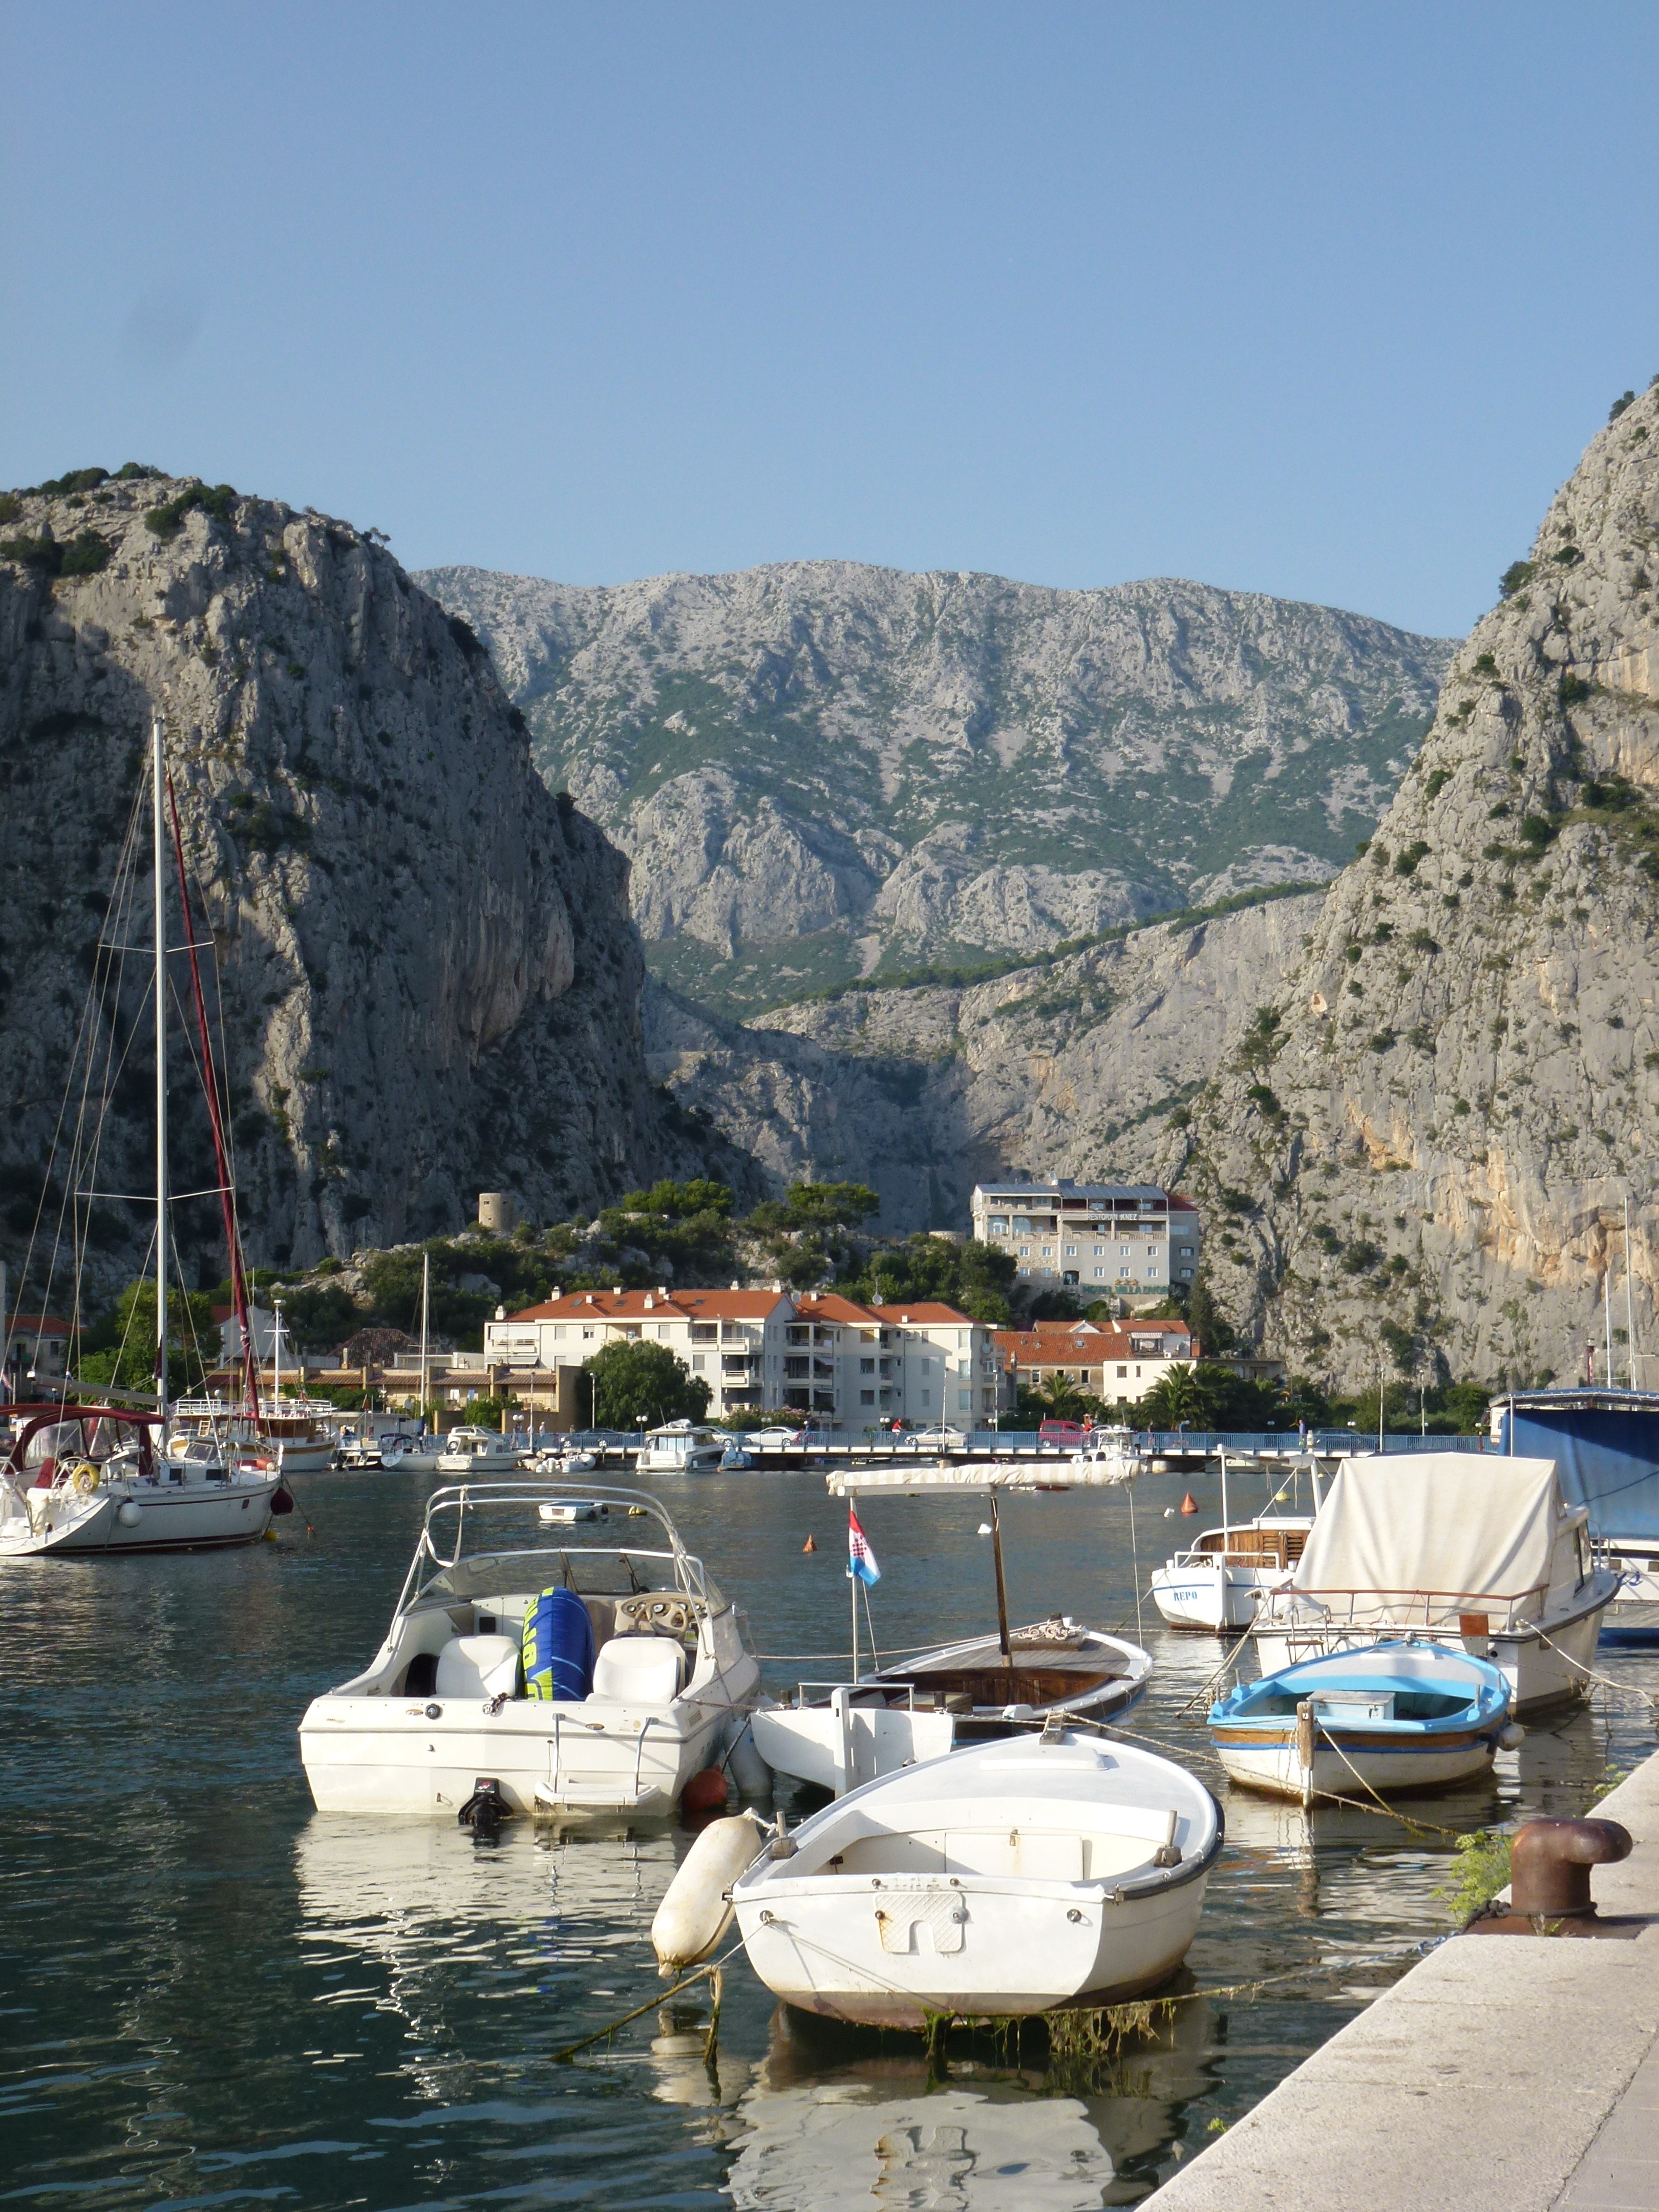
sea, boat, city, river, vacation, vehicle, bay, marina, canyon, croatia, mountains, infrastructure, landform, omis